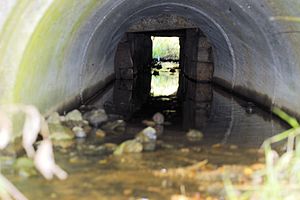
Fredede fortidsminder i Aarhus Kommune
Vejkiste/stenkiste ved Sabro This is a photo of an archaeological site or monument in Denmark, number 127398 in the Heritage Agency of Denmark database for Sites and Monuments.
Denne liste over fredede fortidsminder i Aarhus Kommune viser alle fredede fortidsminder i Aarhus Kommune. Listen bygger på data fra Kulturarvsstyrelsen.